The Heroes (1980 film)

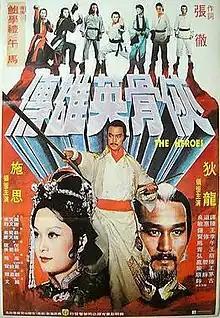
Film poster

The Heroes, also known as The Shaolin Heroes, is a 1980 Hong Kong martial arts film directed by Wu Ma and Pao Hsueh-li and starring Ti Lung, Shih Szu and Danny Lee.